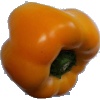
Label: yellow_pepper